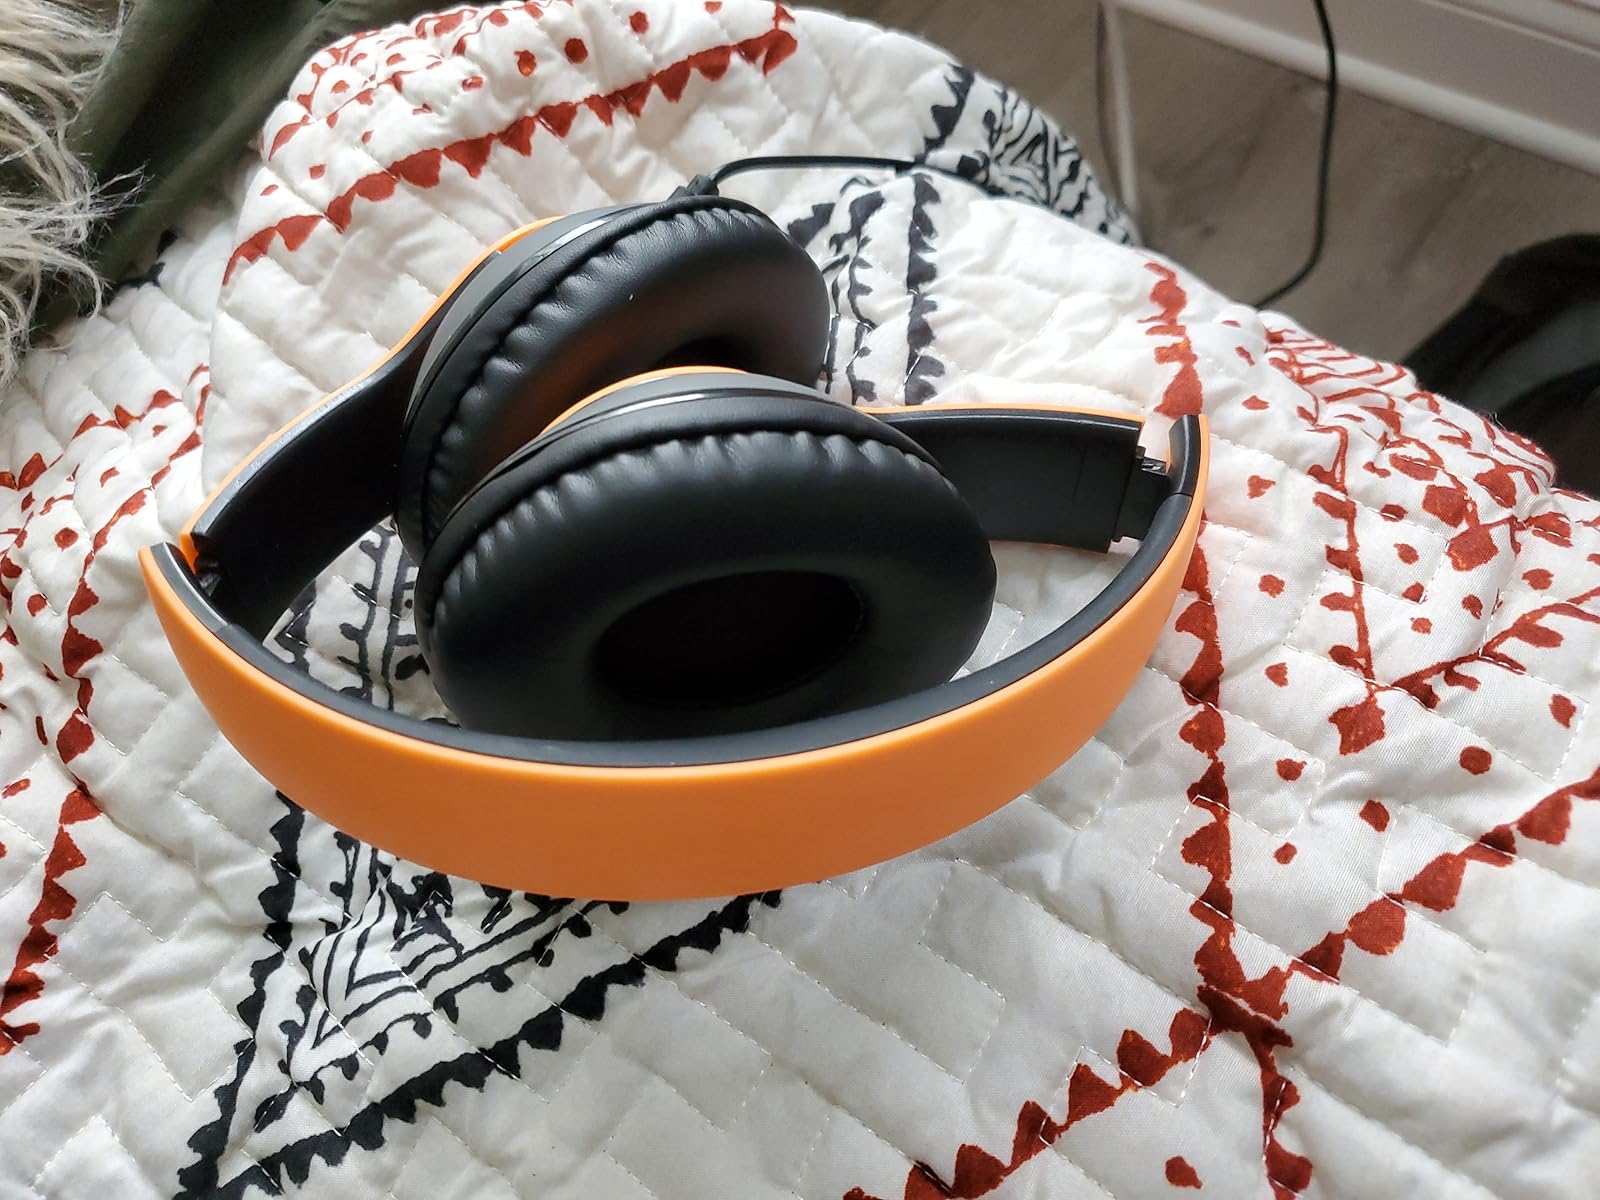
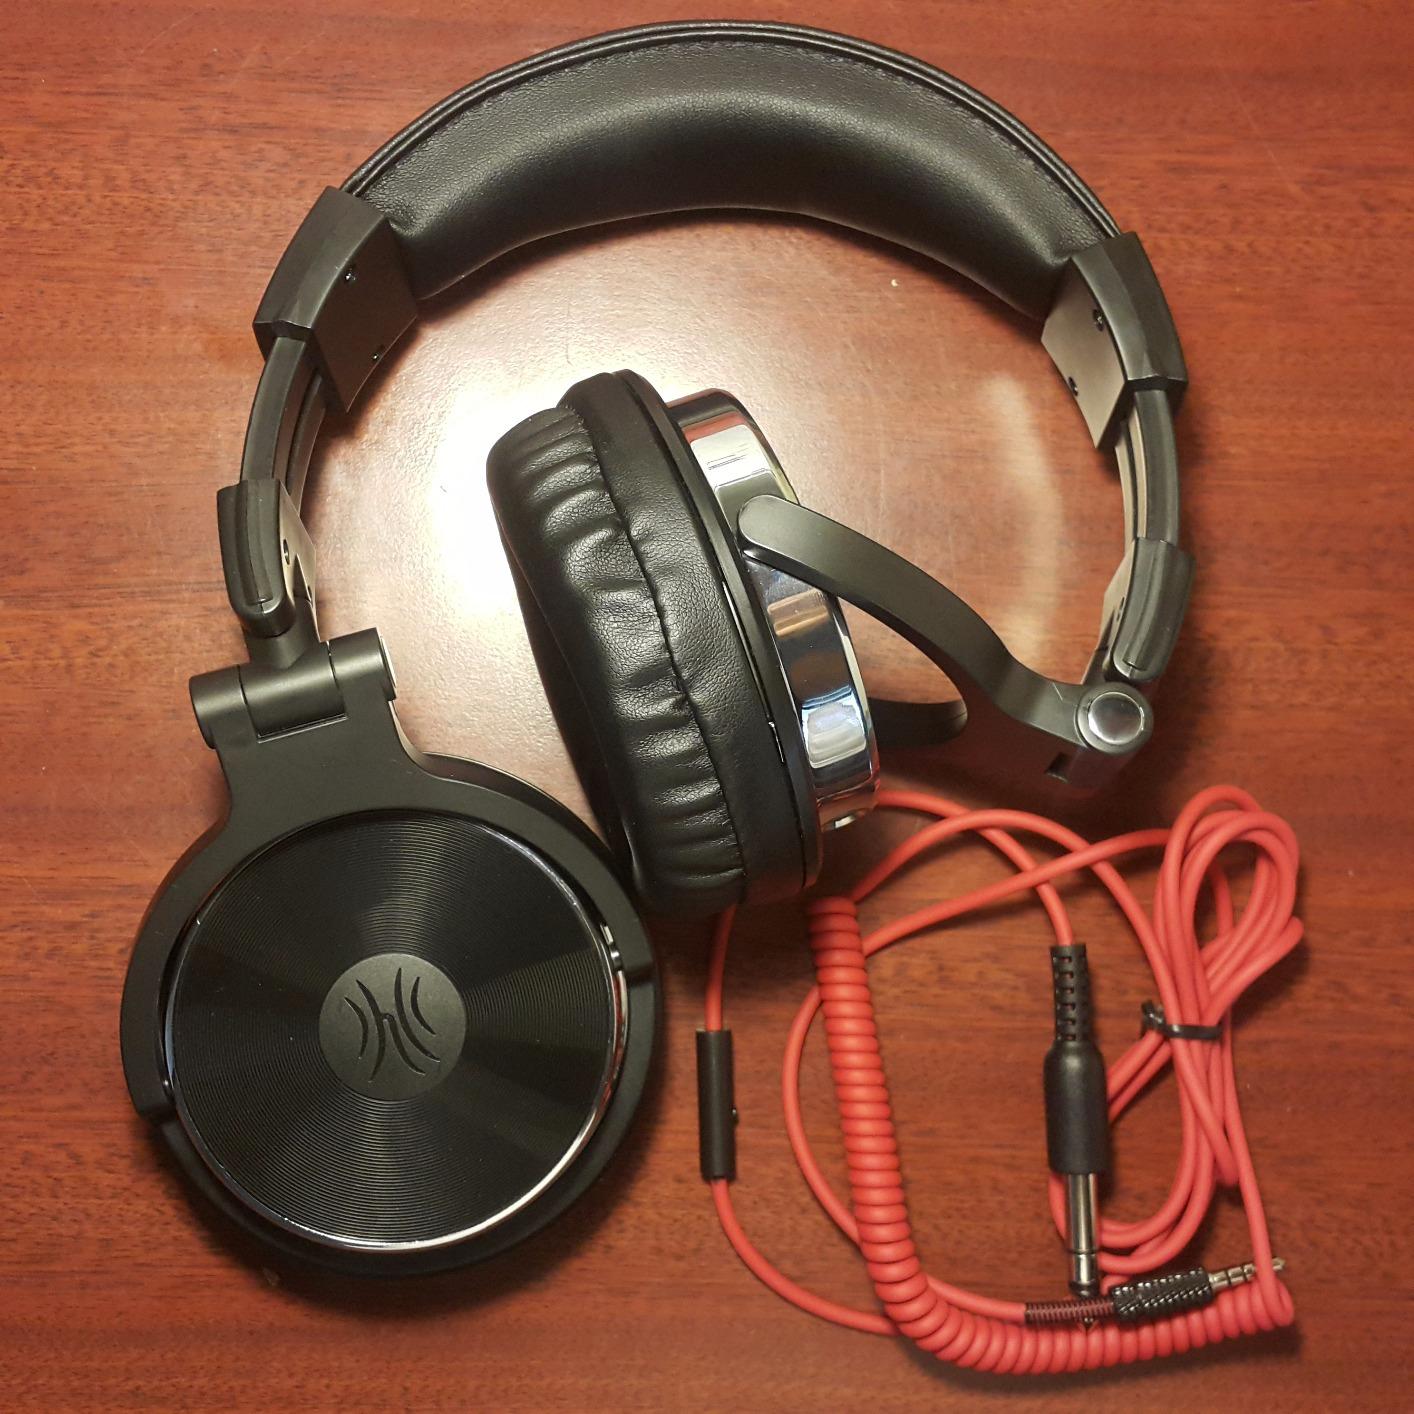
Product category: headphones
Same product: no